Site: saxony
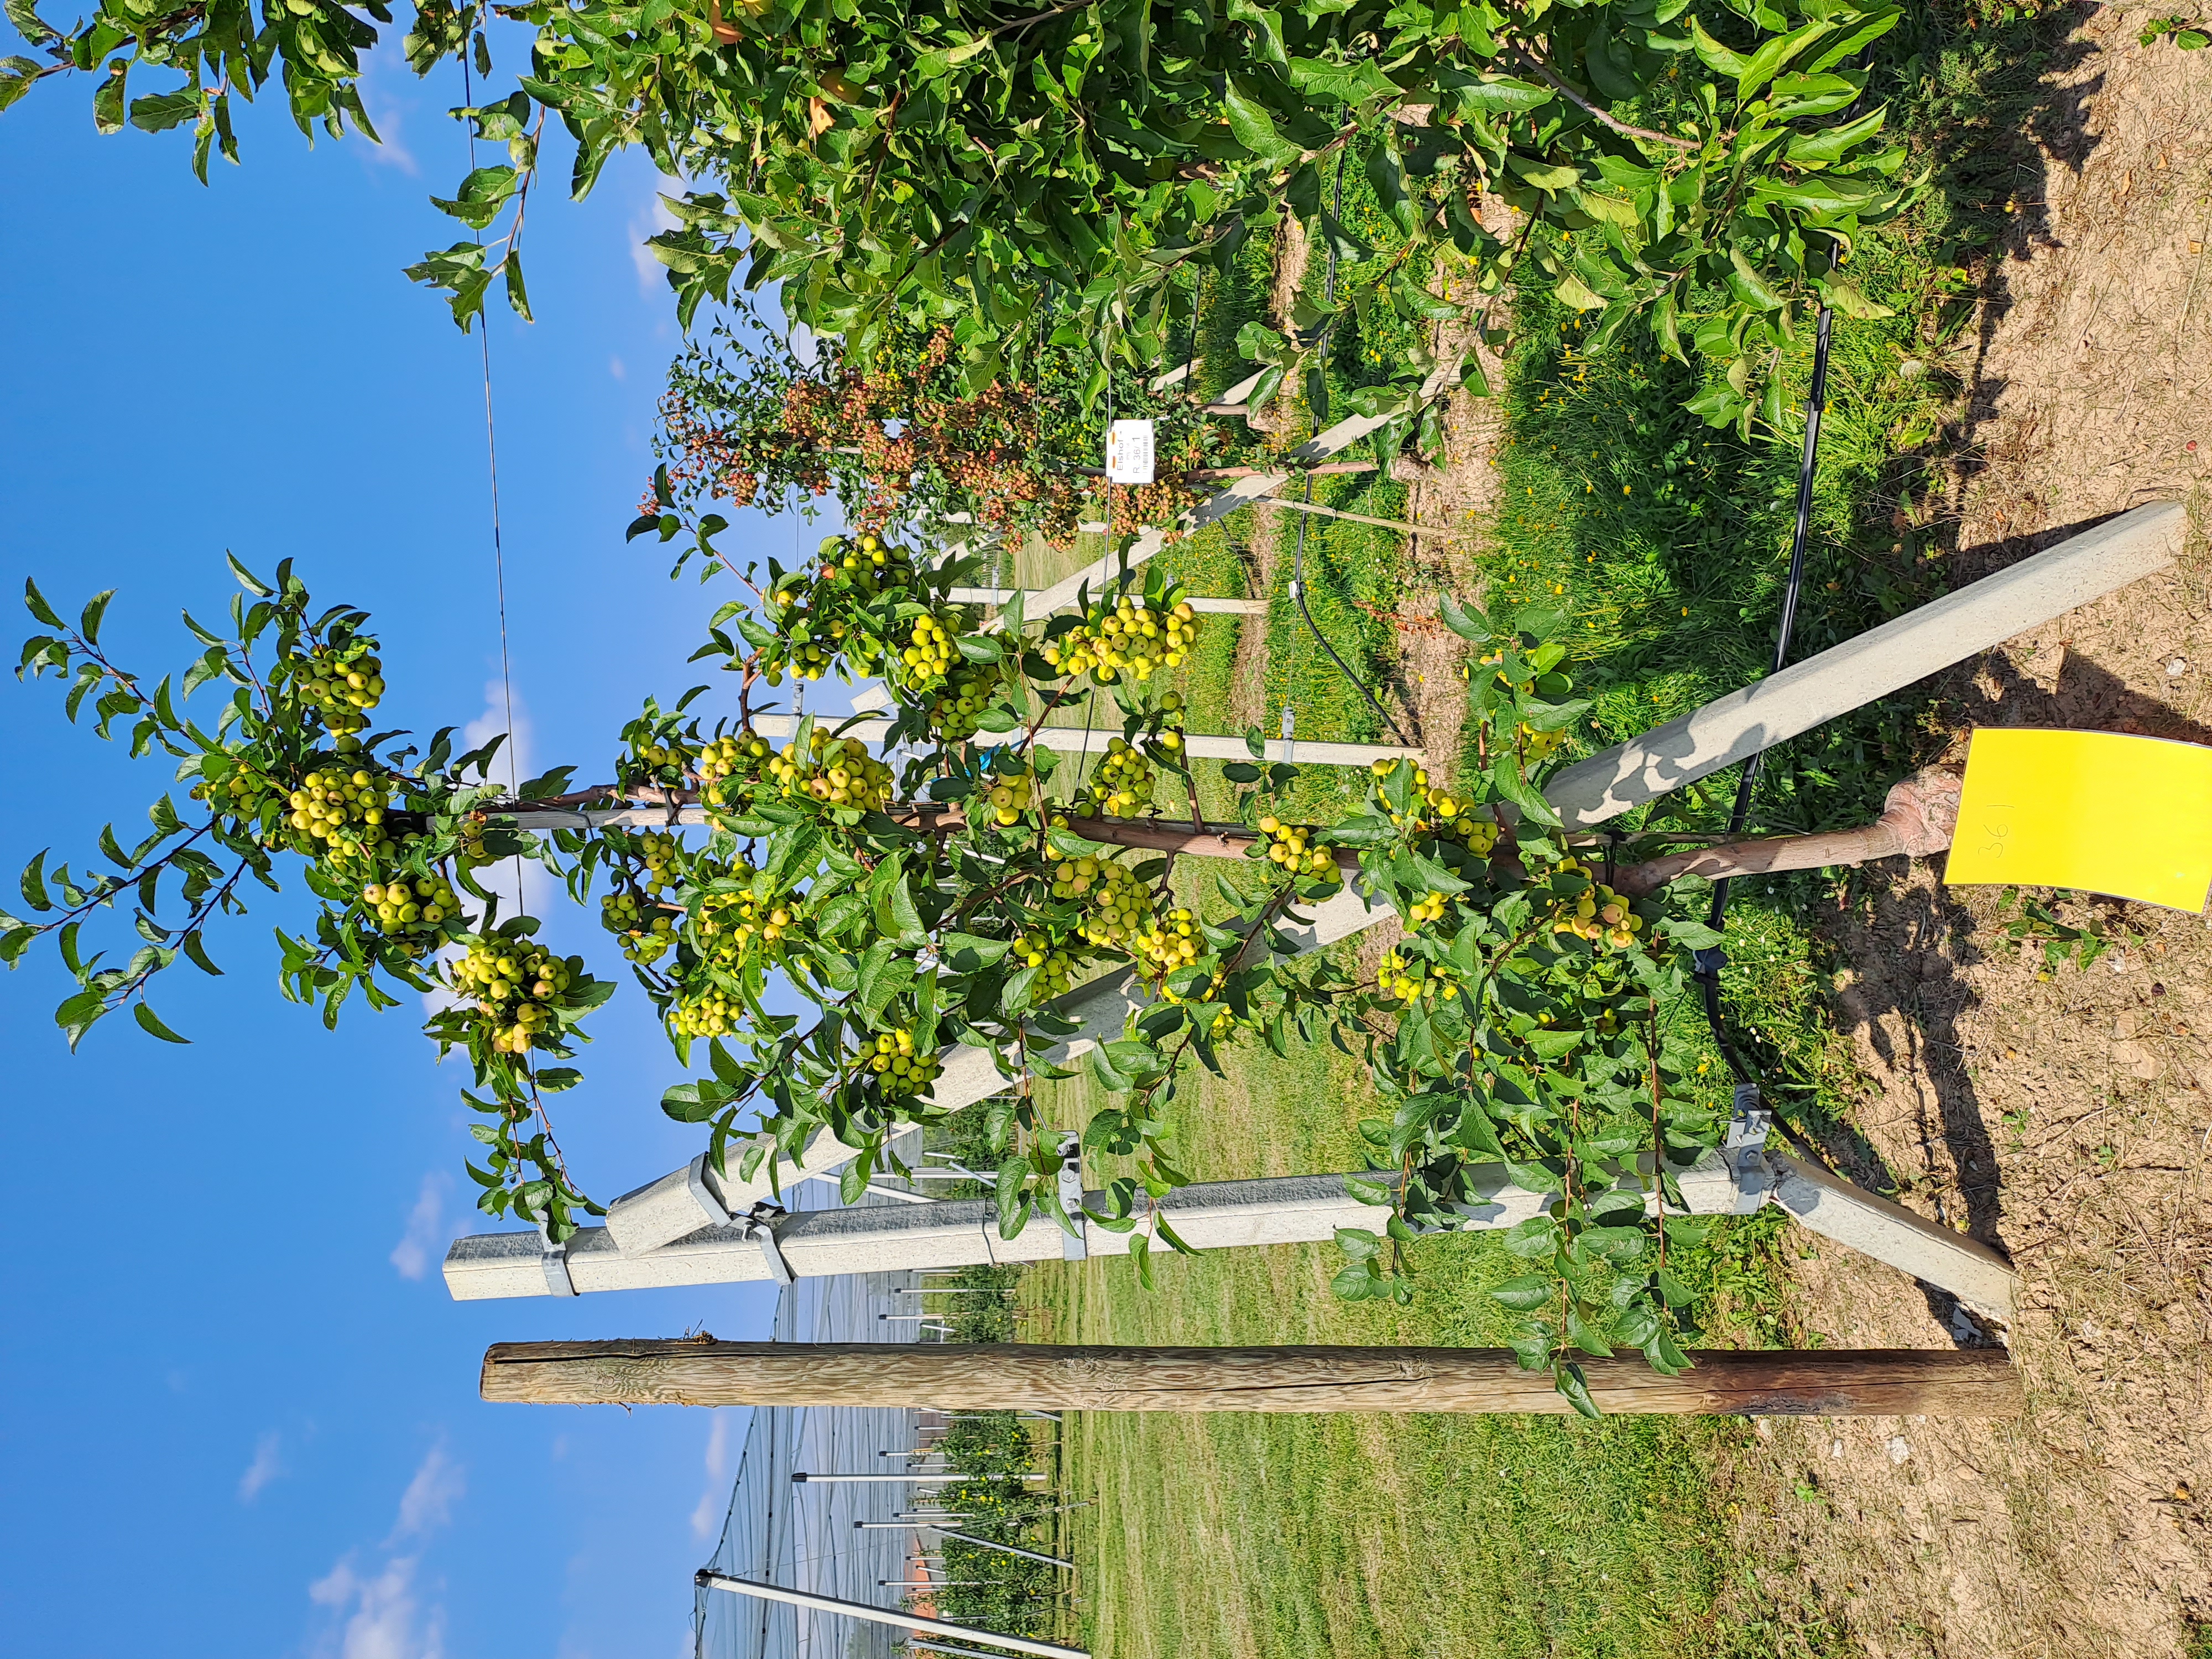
Growth stage (BBCH 81): Maturity of fruit and seed